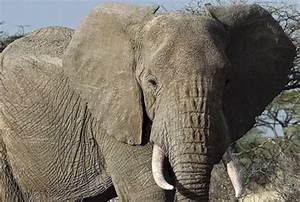
Label: elefante